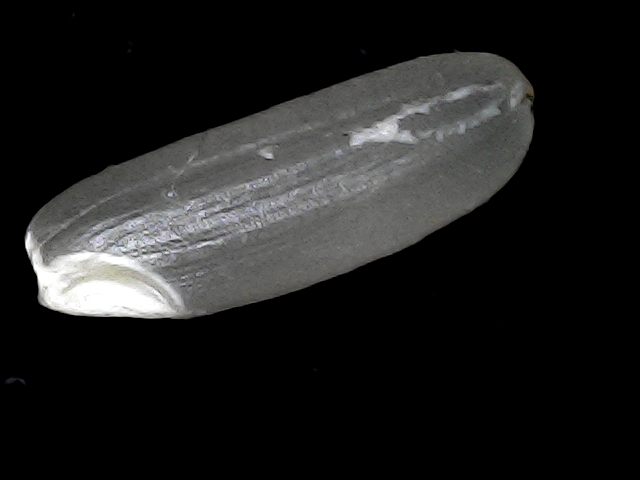
Rice variety: BD30